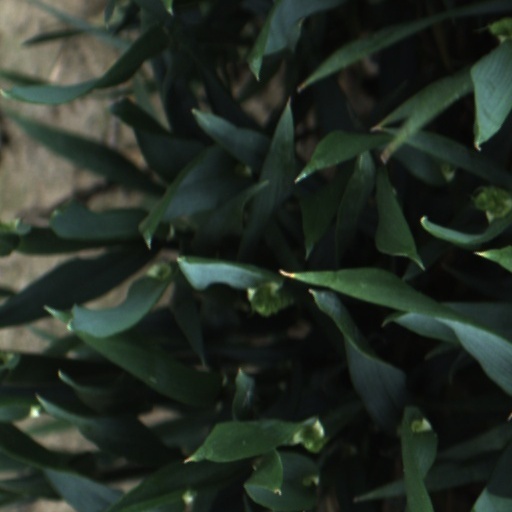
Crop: wheat